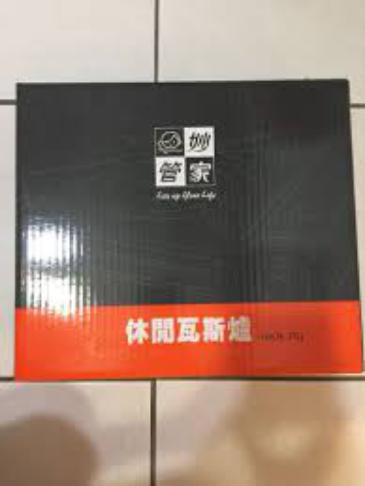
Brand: magicamah
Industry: Necessities